2022 FIM Motocross World Championship

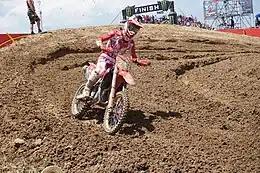
Tim Gajser Spain 2022

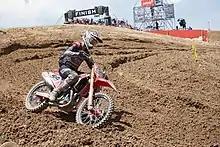
Jorge Zaragoza Spain 2022

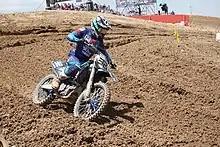
Brent Van Doninck Spain 2022

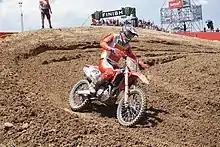
Benoît Paturel Spain 2022

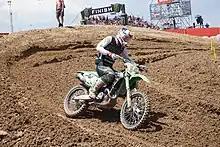
Jed Beaton Spain 2022

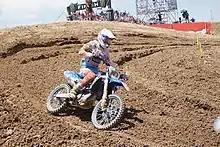
Calvin Vlaanderen Spain 2022

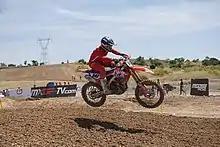
Miro Sihvonen Spain 2022

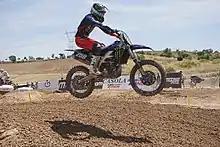
Glenn Coldenhoff Spain 2022

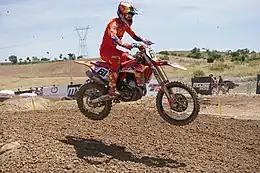
Jorge Prado Spain 2022

Vsevolod Brylyakov was a neutral competitor using the designation MFR (Motorcycle Federation of Russia), as the World Anti-Doping Agency implemented a ban on Russia competing at World Championships.